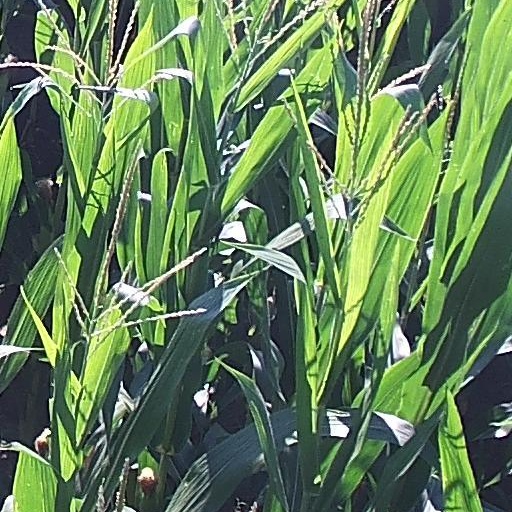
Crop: maize; corn